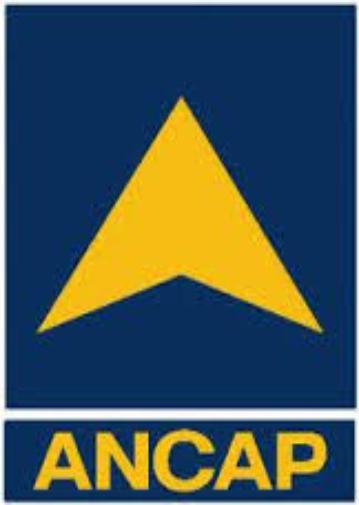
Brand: ANCAP-2
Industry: Transportation